Windsor Village Historic District (Windsor, New York)

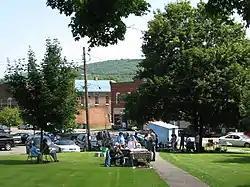
Windsor Village Green, August 2009

Windsor Village Historic District is a national historic district located at Windsor in Broome County, New York. The district includes 70 contributing buildings, two contributing sites (village cemetery and village green), and one contributing structure (bandstand). The district includes the core of the business district and many older residential streets. The oldest building dates to about 1810.